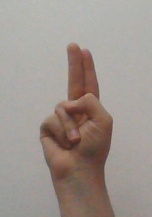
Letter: taa